Glyptodon

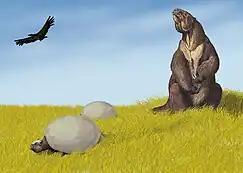

Like the extant armadillos and all other glyptodontines, "Glyptodon" had a large, bony carapace that covered much of its torso, as well as smaller cephalic armor covering the roof of its head, akin to that in turtles. The carapace was composed of hundreds of small, hexagonal osteoderms (armored structures made of bone), with "Glyptodon" carapaces preserving a total of 1,800 osteoderms each. The anatomy of different "Glyptodon" species varies greatly, mostly in the species "G. jatunkhirkhi" which is more similar to "Glyptotherium" in certain aspects.